Ballista

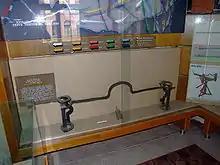
Metal components of a 4th-century ballista

It has been speculated that the Roman military may have also fielded a 'repeating' ballista, also known as a "polybolos". Reconstruction and trials of such a weapon carried out in a BBC documentary, "What the Romans Did For Us", showed that they "were able to shoot eleven bolts a minute, which is almost four times the rate at which an ordinary ballista can be operated". However, no example of such a weapon has been found by archaeologists.